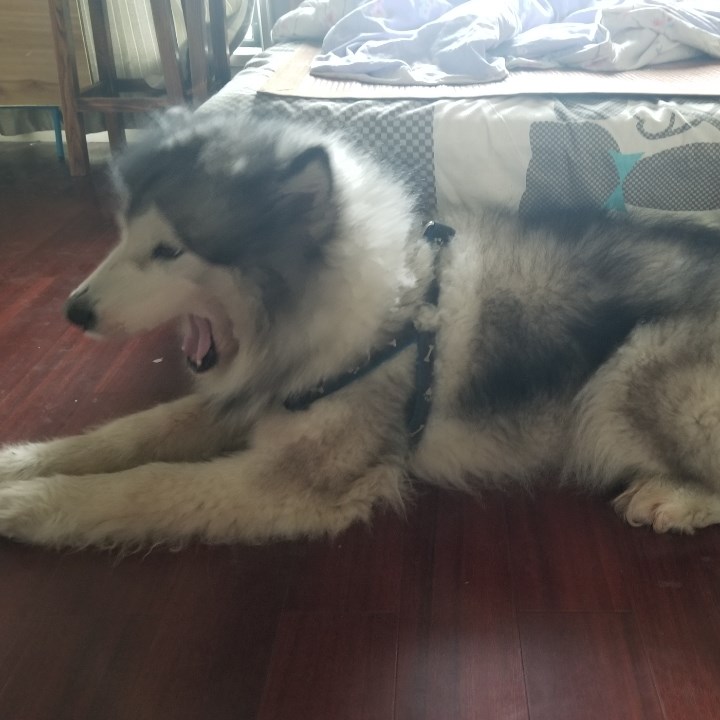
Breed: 1324-n000004-malamute